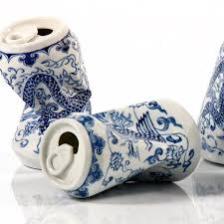
Label: cans